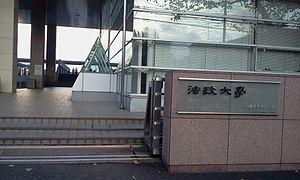
Koganei est une ville de la préfecture de Tōkyō, au Japon. La ville a été fondée le 1ᵉʳ octobre 1958. La population de la ville est de 116 451 habitants pour une superficie de 11,33 km². Elle abrite notamment le studio Ghibli.